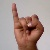
The image shows a hand gesture representing the letter 'I' in Indian Sign Language.